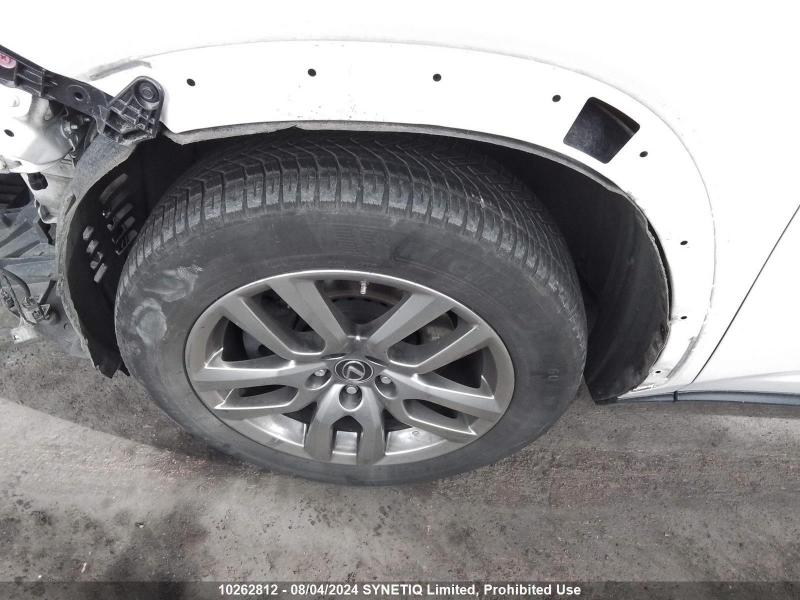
Aucun dommage détecté.
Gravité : aucun